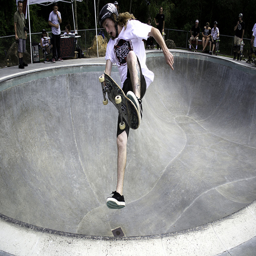
A person is in the air with his skateboard
A man riding a skateboard up the side of a ramp.
Dude kicks one leg out as he is in mid air on skateboard
A person on a skateboard is performing a trick at a skate park
A large skate board well shows people standing and seated  alongside the far rim, while a skateboarder leaps past the closer rim. .